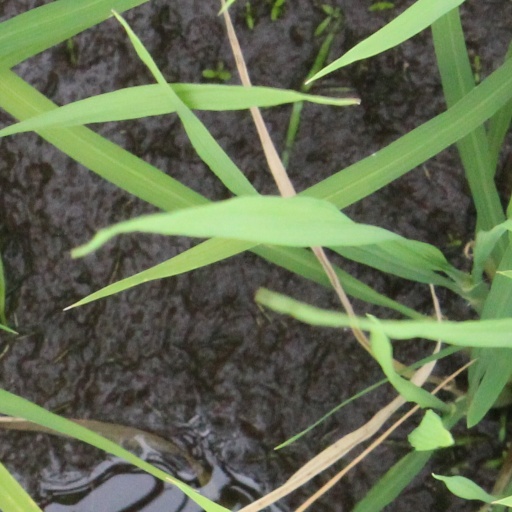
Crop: rice